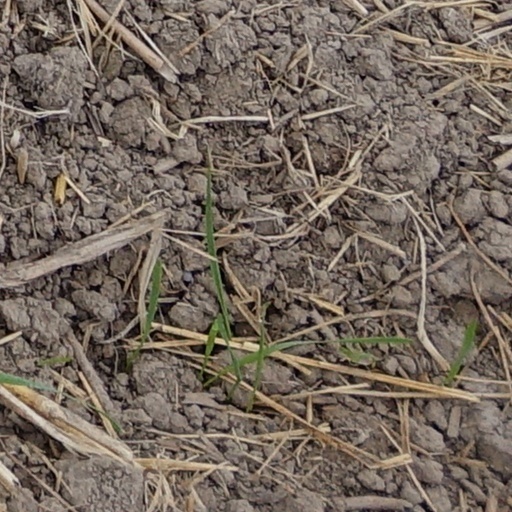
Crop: wheat